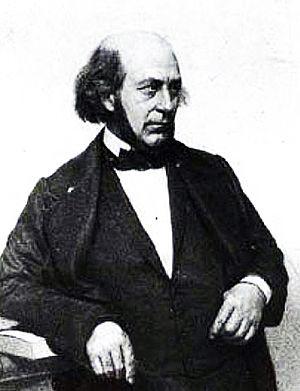
Aimé Thomé de Gamond (1807-1876) père du Tunnel sous la Manche
Louis-Joseph Aimé Thomé dit de Gamond, né le 1ᵉʳ novembre 1807 à Poitiers, et mort le 2 février 1876 à Paris, est un ingénieur, précurseur du tunnel sous la Manche.